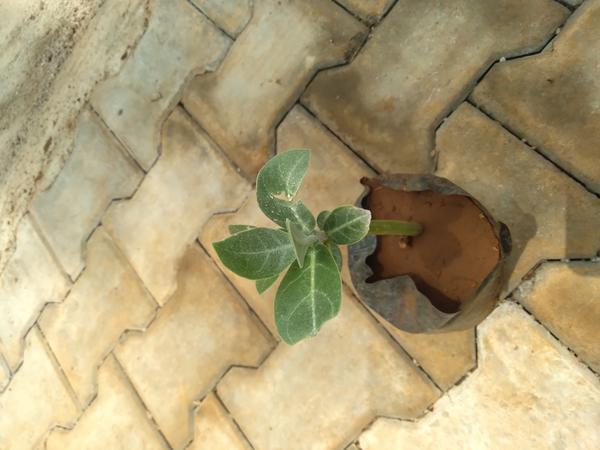
Plant: Ekka